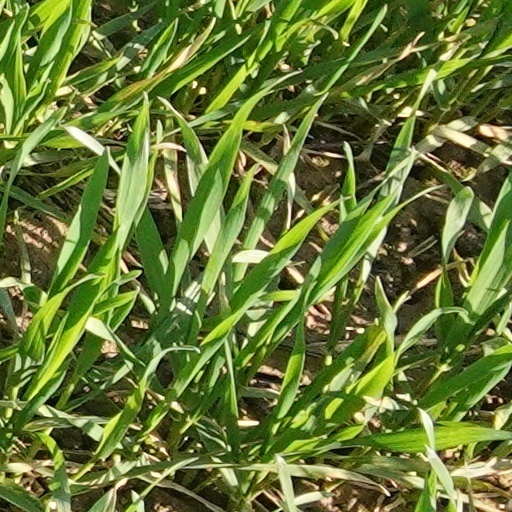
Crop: wheat